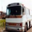
Label: bus